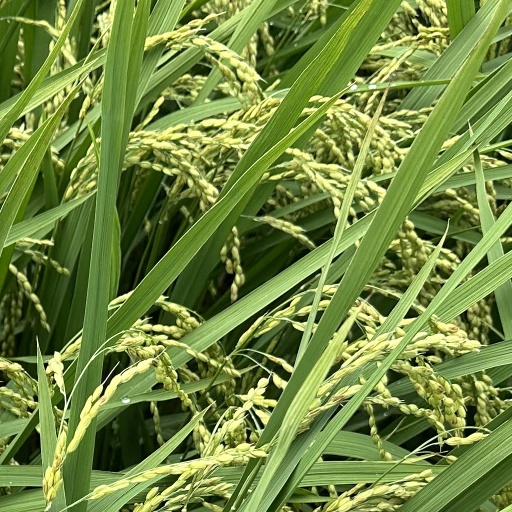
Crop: rice